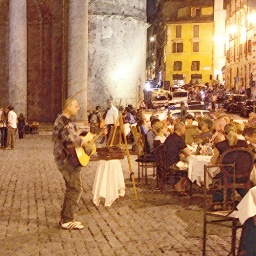
Best seats in the house